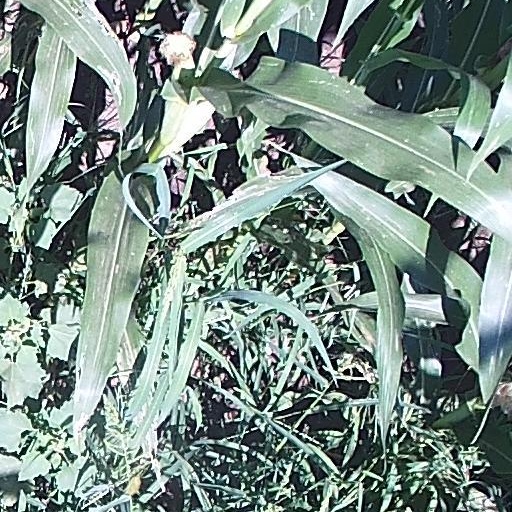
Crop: maize; corn